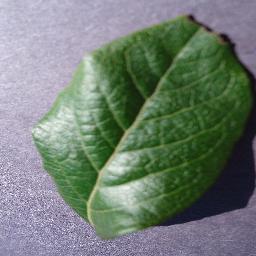
Label: Blueberry___healthy